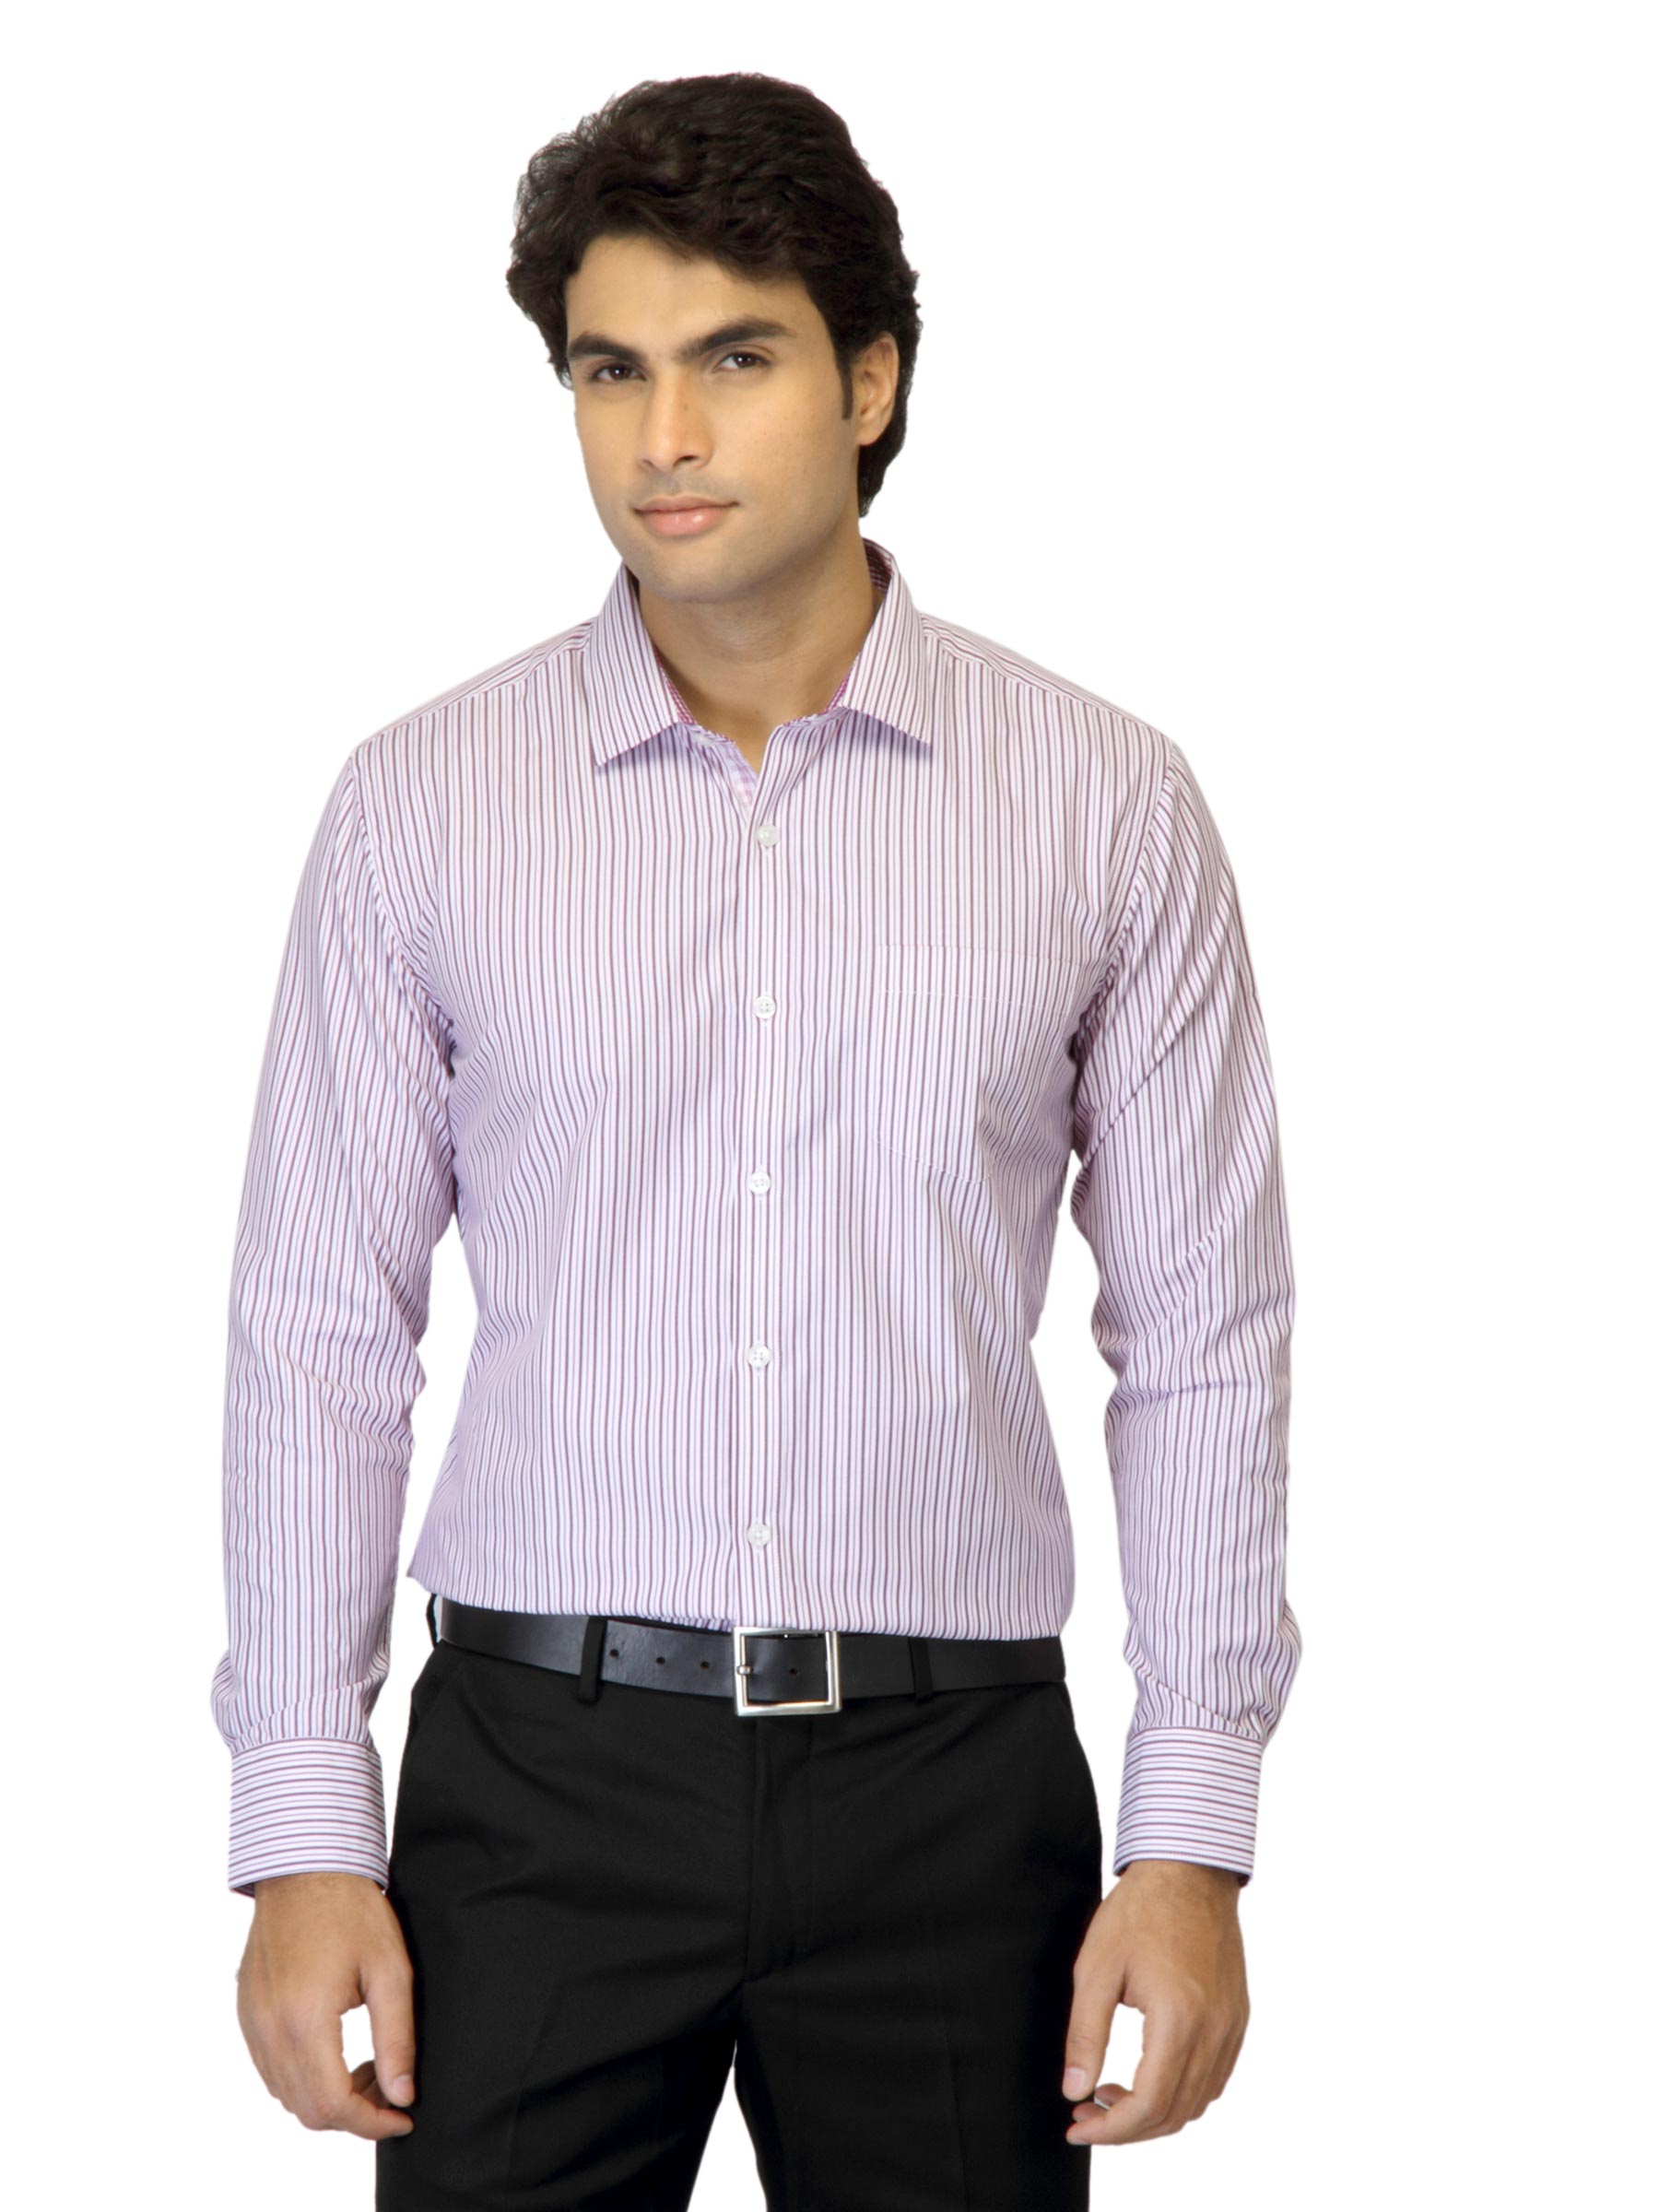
John Miller Men Striped Purple Shirt
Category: Apparel / Topwear / Shirts
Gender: Men
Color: Purple
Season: Summer 2012
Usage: Formal